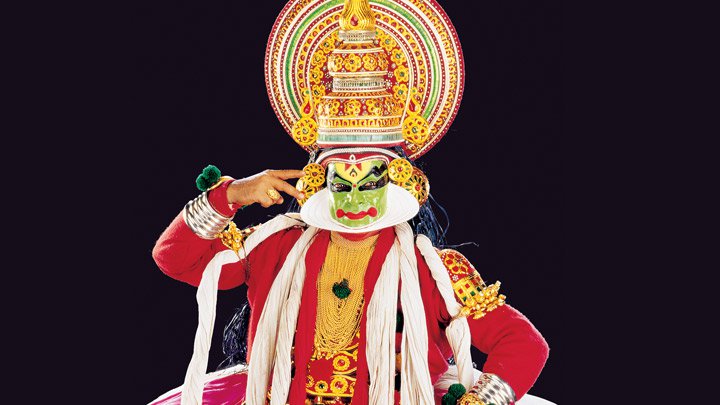
Dance form: kathakali